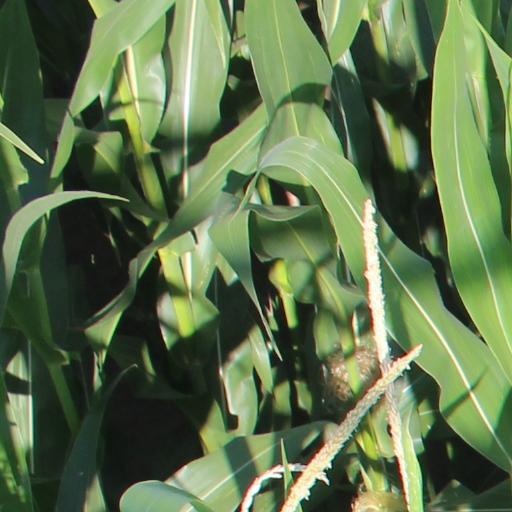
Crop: maize; corn